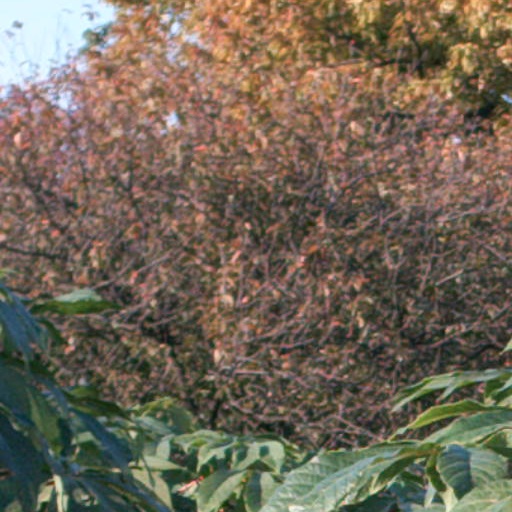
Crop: cassava